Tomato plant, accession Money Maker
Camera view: tilt-top (135 deg); turntable rotation: 180 degrees
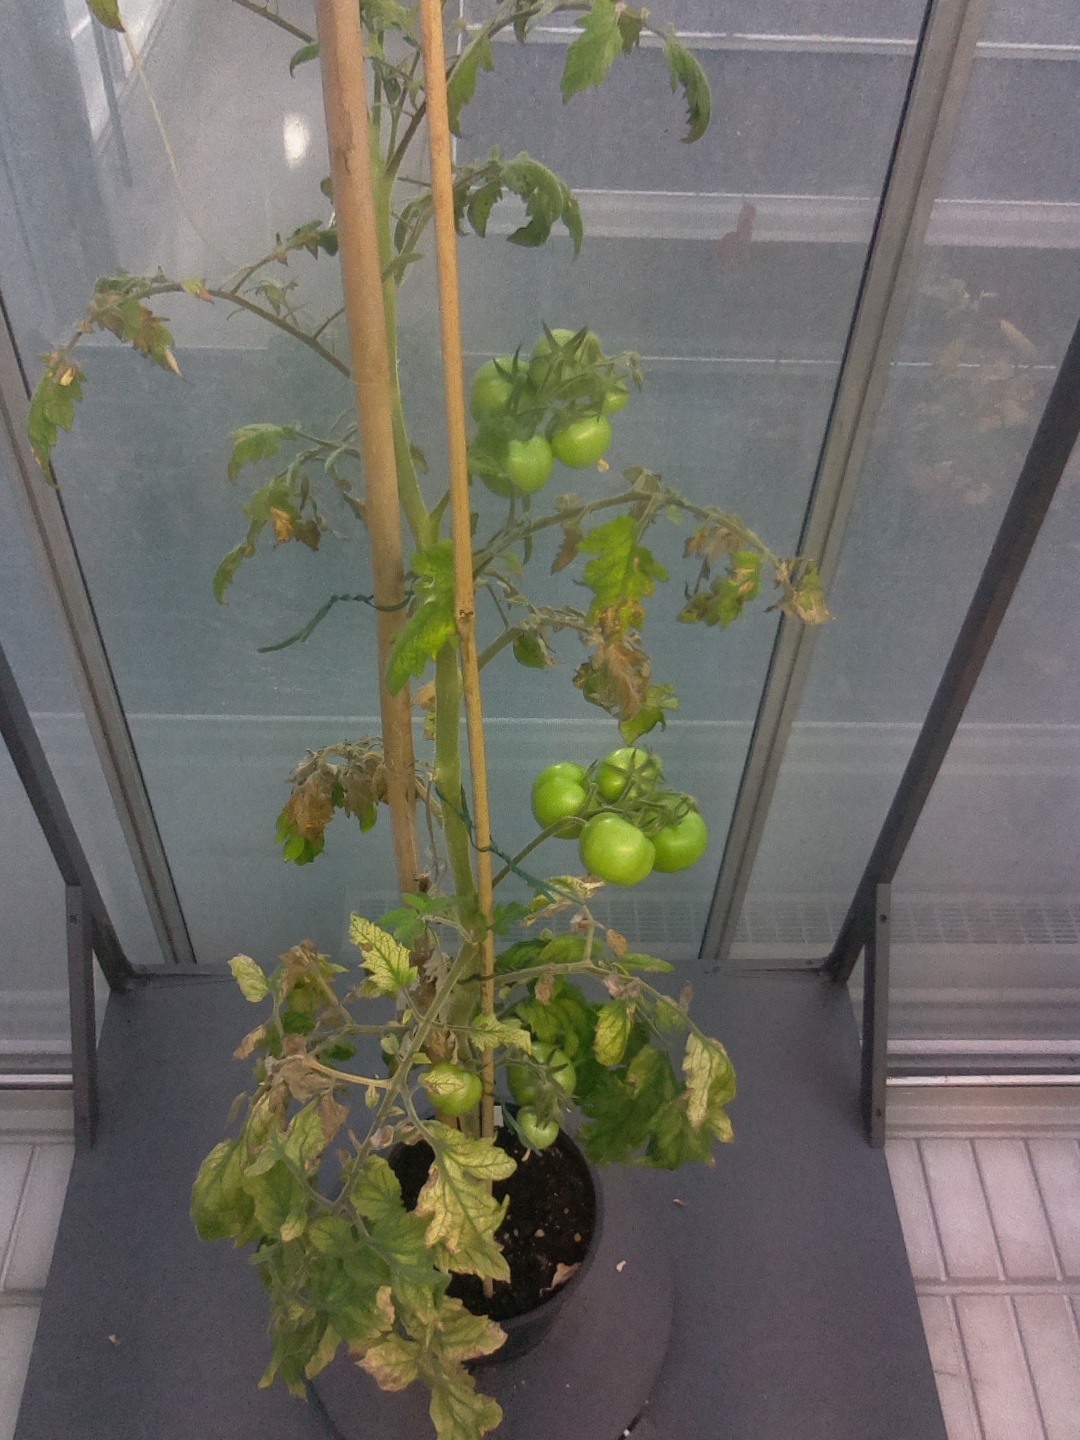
BBCH growth stage 79: 90% -100% of final fruit size